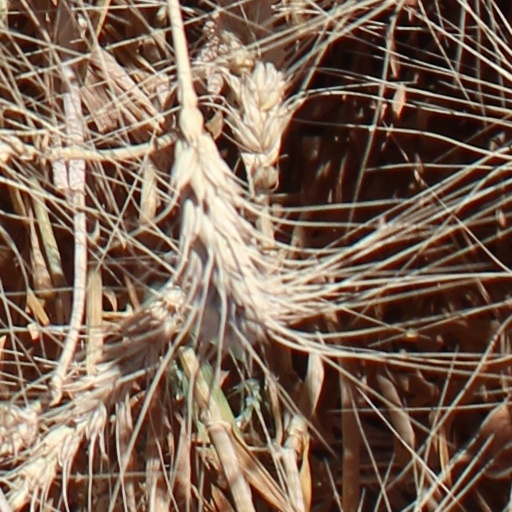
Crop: wheat